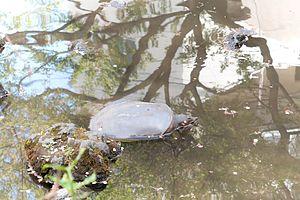
Le centre de Tokyo regorge de petits villages et arrière rues, parfois cachés, de coins de nature calmes, ici c'est en plein centre de Shinjuku, un petit étang est la demeure de ce Suppon âgé de plus de 30 ans, sa taille est d'environ 50cm.
Les Trionychidae sont une famille de tortues cryptodires. Elle a été décrite par John Edward Gray en 1825.